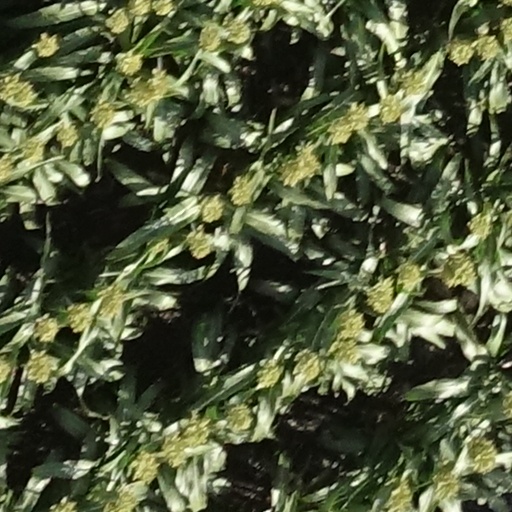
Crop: sorghum